Zoop (TV series)

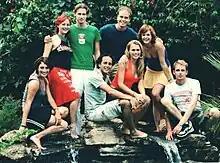
Zoop Cast

Zoop is a Dutch youth-oriented television series about eight young adults working in the Ouwehands Dierenpark zoo in Rhenen. The series was sold to Brazil, France, India and Sweden.